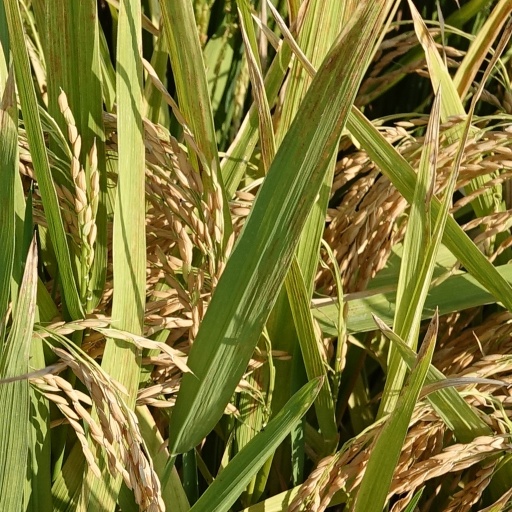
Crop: rice